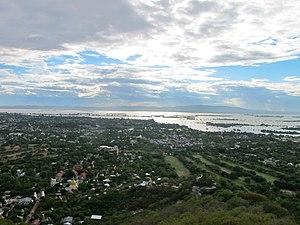
Vue d'une partie de Mandalay, avec l'Irrawaddy en fond
Située sur les bords de l'Irrawaddy, Mandalay est la deuxième plus grande ville de la Birmanie, avec environ un million d'habitants. Elle fut sa dernière capitale royale, entre 1860 et 1885, sous la dynastie Konbaung. On la surnommait alors la « cité des joyaux », pour son jade réputé. Elle est aujourd'hui la capitale administrative de la région de Mandalay.